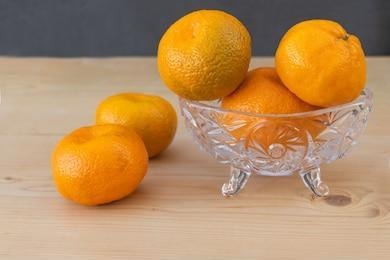
Label: mandarine